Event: Nepal Earthquake
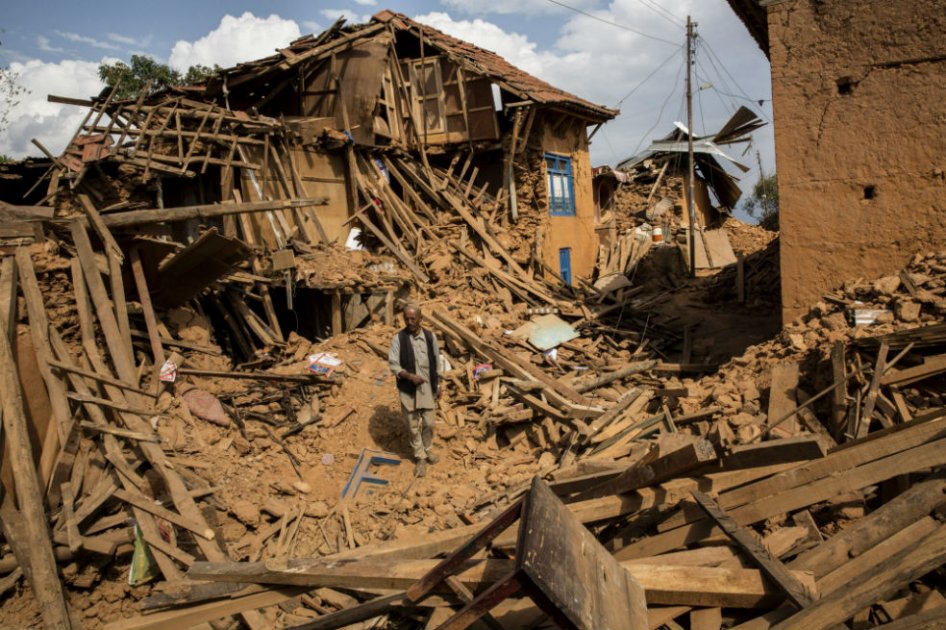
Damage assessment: no_damage